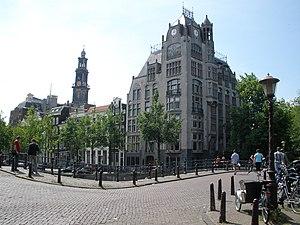
L'Astoria est un bâtiment d'architecture art nouveau, situé à Amsterdam. Il est construit en 1905. Il est classé comme monument national depuis 2001, et il sert de siège social à Greenpeace, depuis la fondation de la section internationale de l'ONG en 1989.